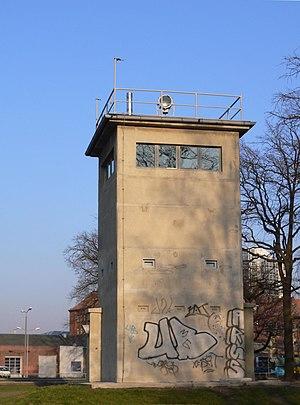
Le mur de Berlin, « mur de la honte » pour les Allemands de l'Ouest et officiellement appelé par le gouvernement est-allemand « mur de protection antifasciste », est érigé en plein Berlin dans la nuit du 12 au 13 août 1961 par la République démocratique allemande, qui tente ainsi de mettre fin à l'exode croissant de ses habitants vers la République fédérale d'Allemagne.